Teri (geology)

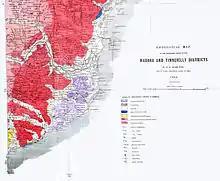
Geological map of southeastern India showing teri zone (marked in blue caret patterning)

Teri or Teri dune complex is a coastal landscape peculiar to some parts of Tamil Nadu mainly in southeastern India. The landscape consists of sediments dating to the Quaternary Period and made of marine deposits with aeolianite and characteristic red sand and silt dunes. These red soils are thought to have originated in the Pleistocene. Robert Bruce Foote hypothesized that these dunes were created by the action of winds (aeolian) lifting the fine silt fraction from further east. These dunes are oriented along the axis running parallel to the coast and between the latitudes of 8°00′ to 9°30′ N and longitudes 77°18′ to 79°00′ E. The soils also have calcium deposits replacing the old roots of vegetation. The soil is rich in ilmenite and the red colour is derived from haematite originating from garnet.